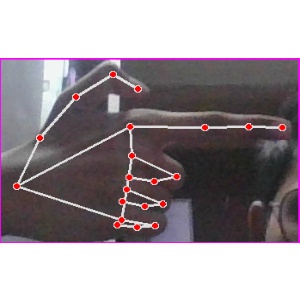
अक्षर: ब